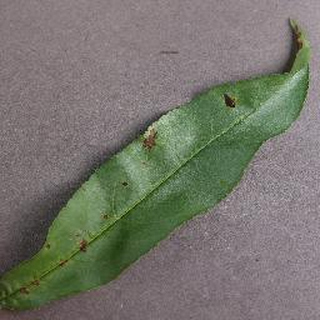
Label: peach_bacterial_spot